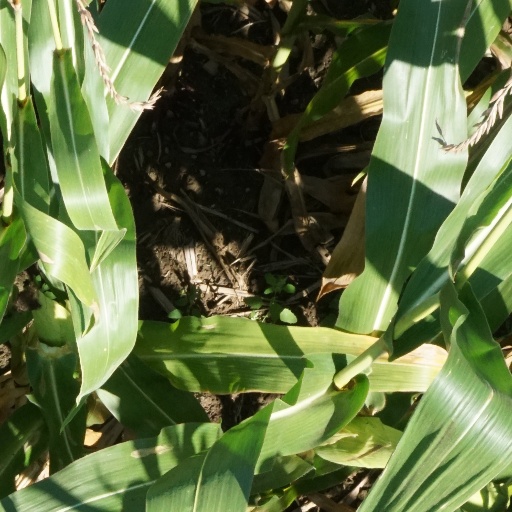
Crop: maize; corn